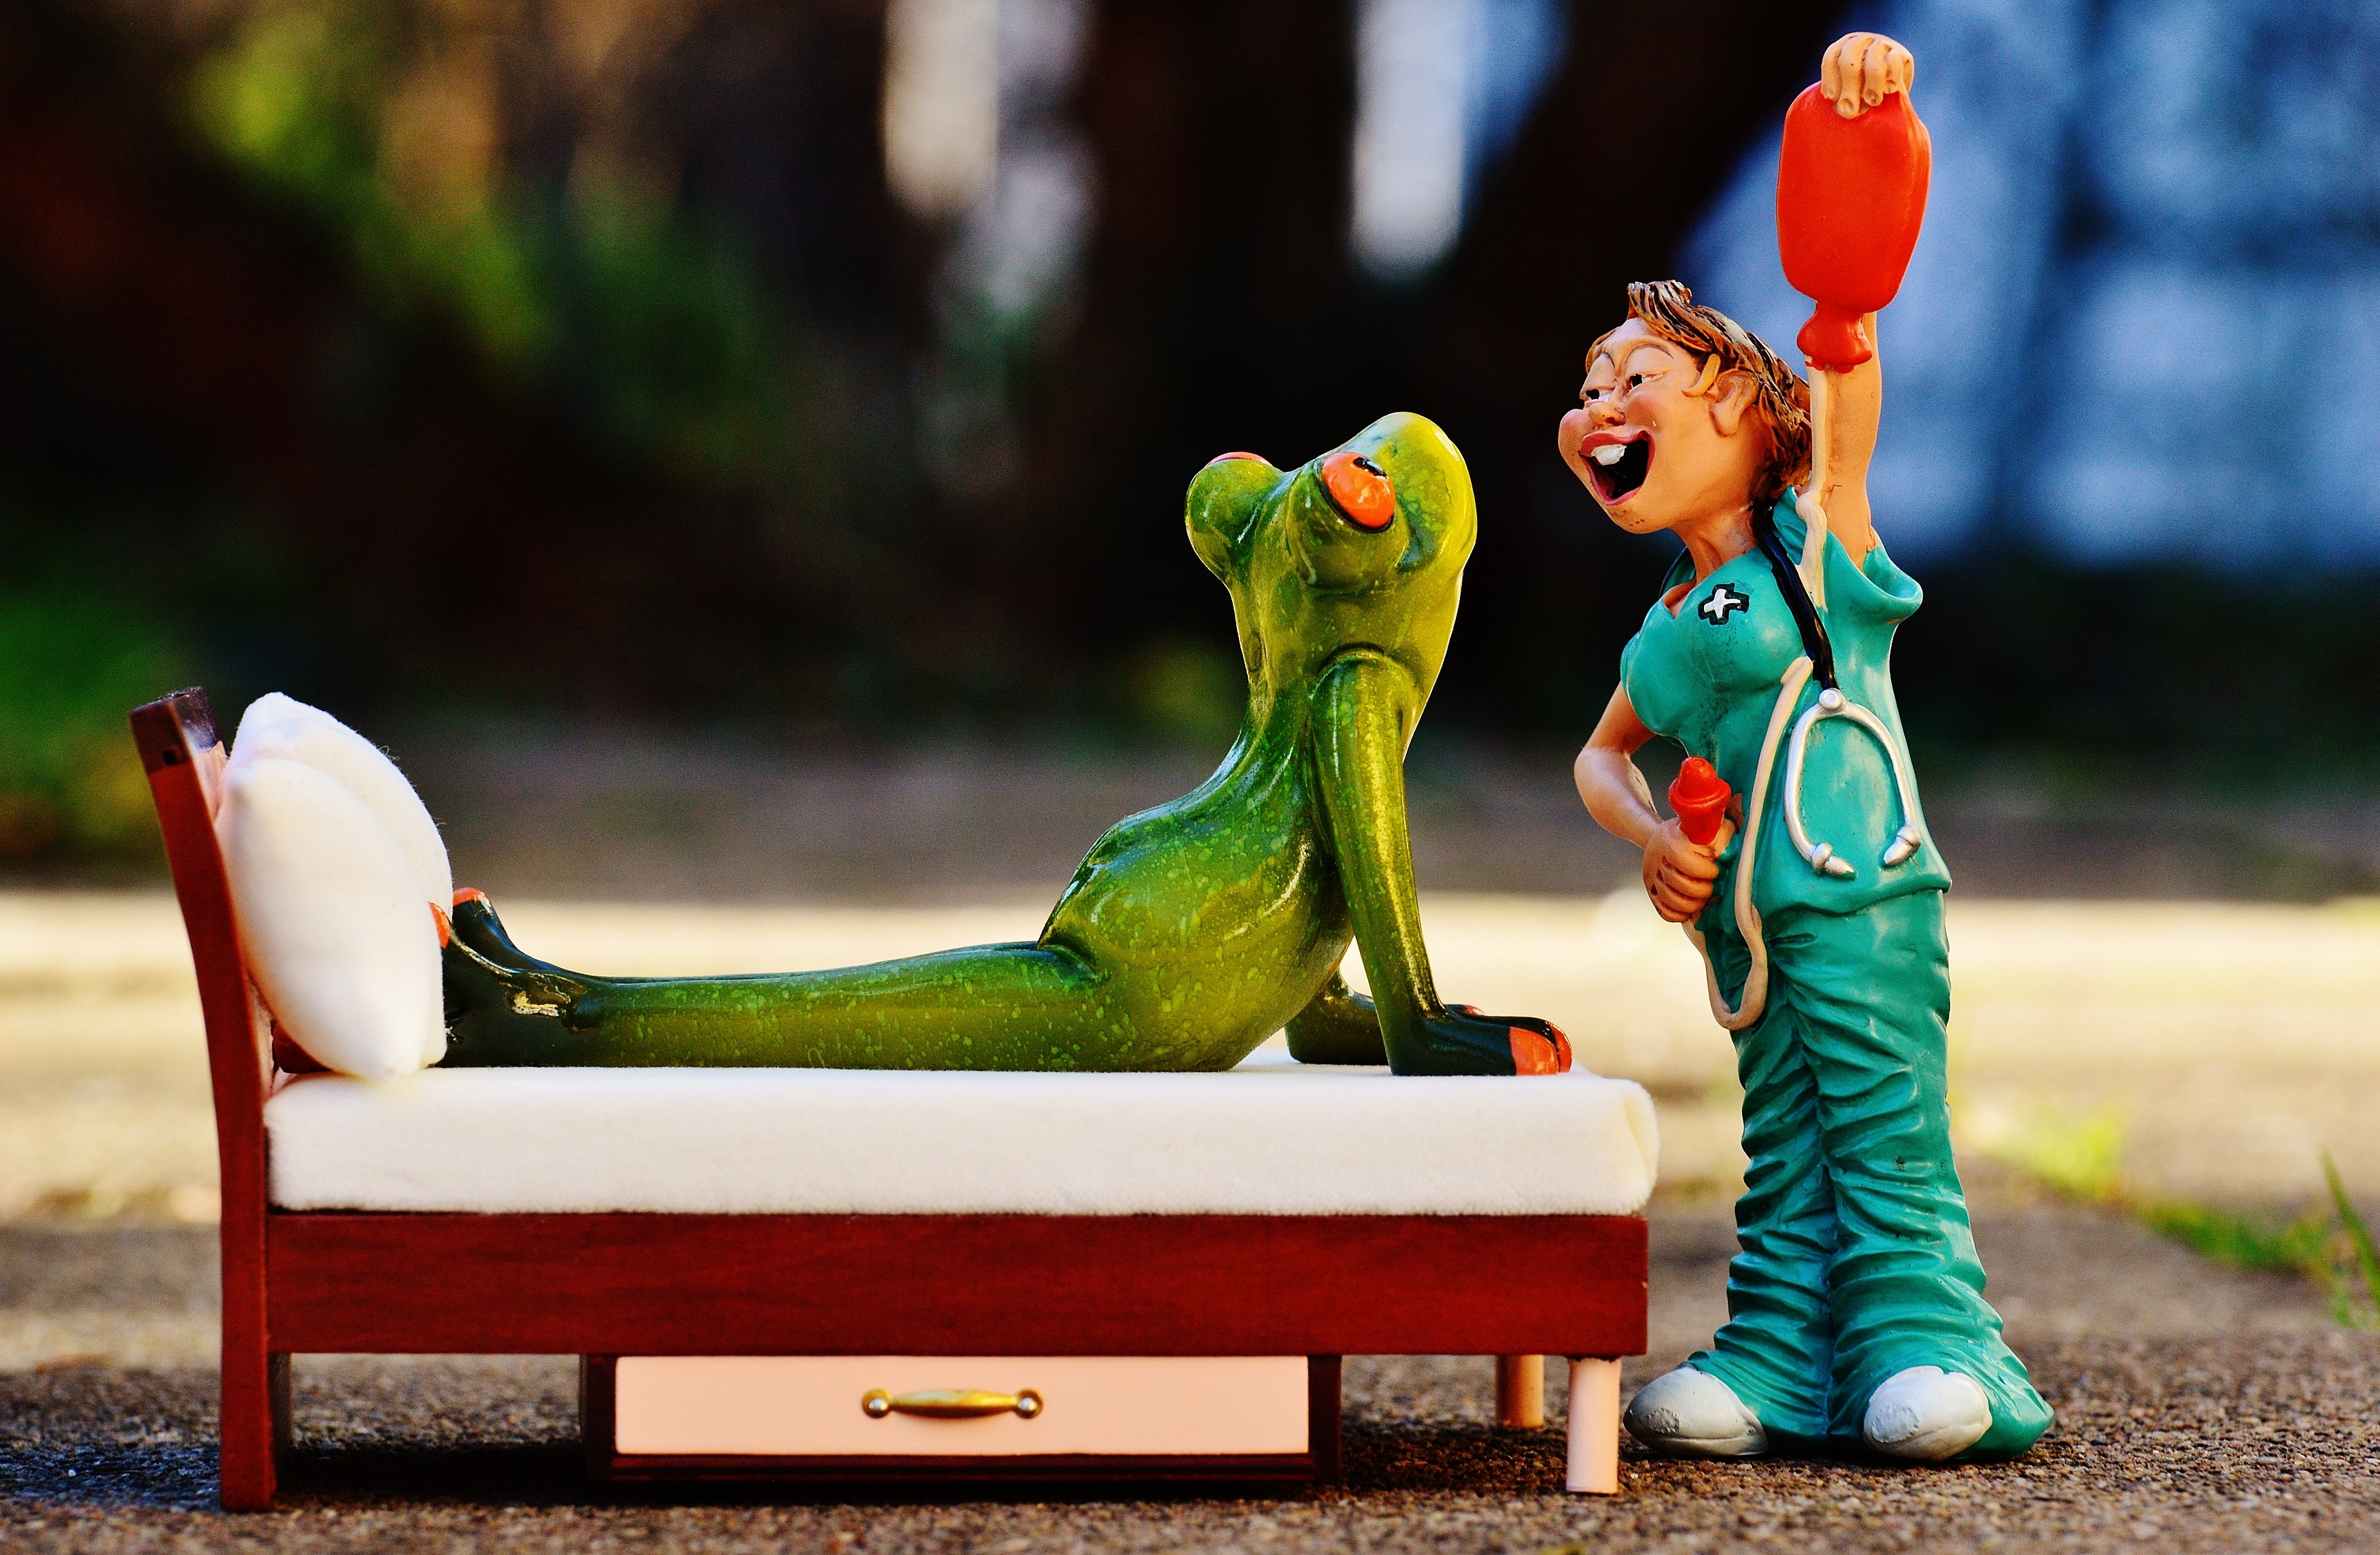
play, sweet, cute, statue, decoration, green, color, frog, toy, fun, figure, bed, funny, nurse, patient, maintain